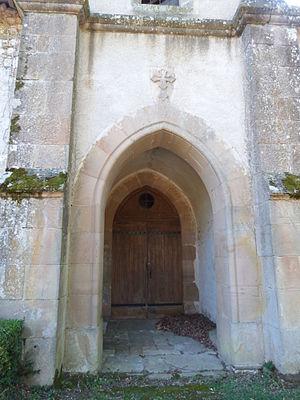
Église Saint-Hippolyte de Monestiés
L'église Saint-Hippolyte est un édifice religieux catholique à Monestiés dans le département du Tarn en France. Elle est inscrite monument historique depuis le 13 juillet 1927.